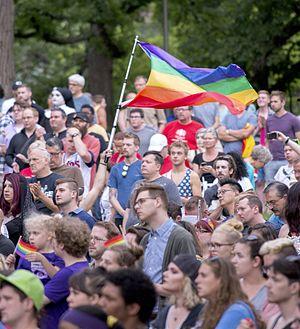
L'attentat du 12 juin 2016 à Orlando est une tuerie de masse par fusillade perpétrée aux États-Unis, dans la boîte de nuit LGBT le Pulse, en Floride.